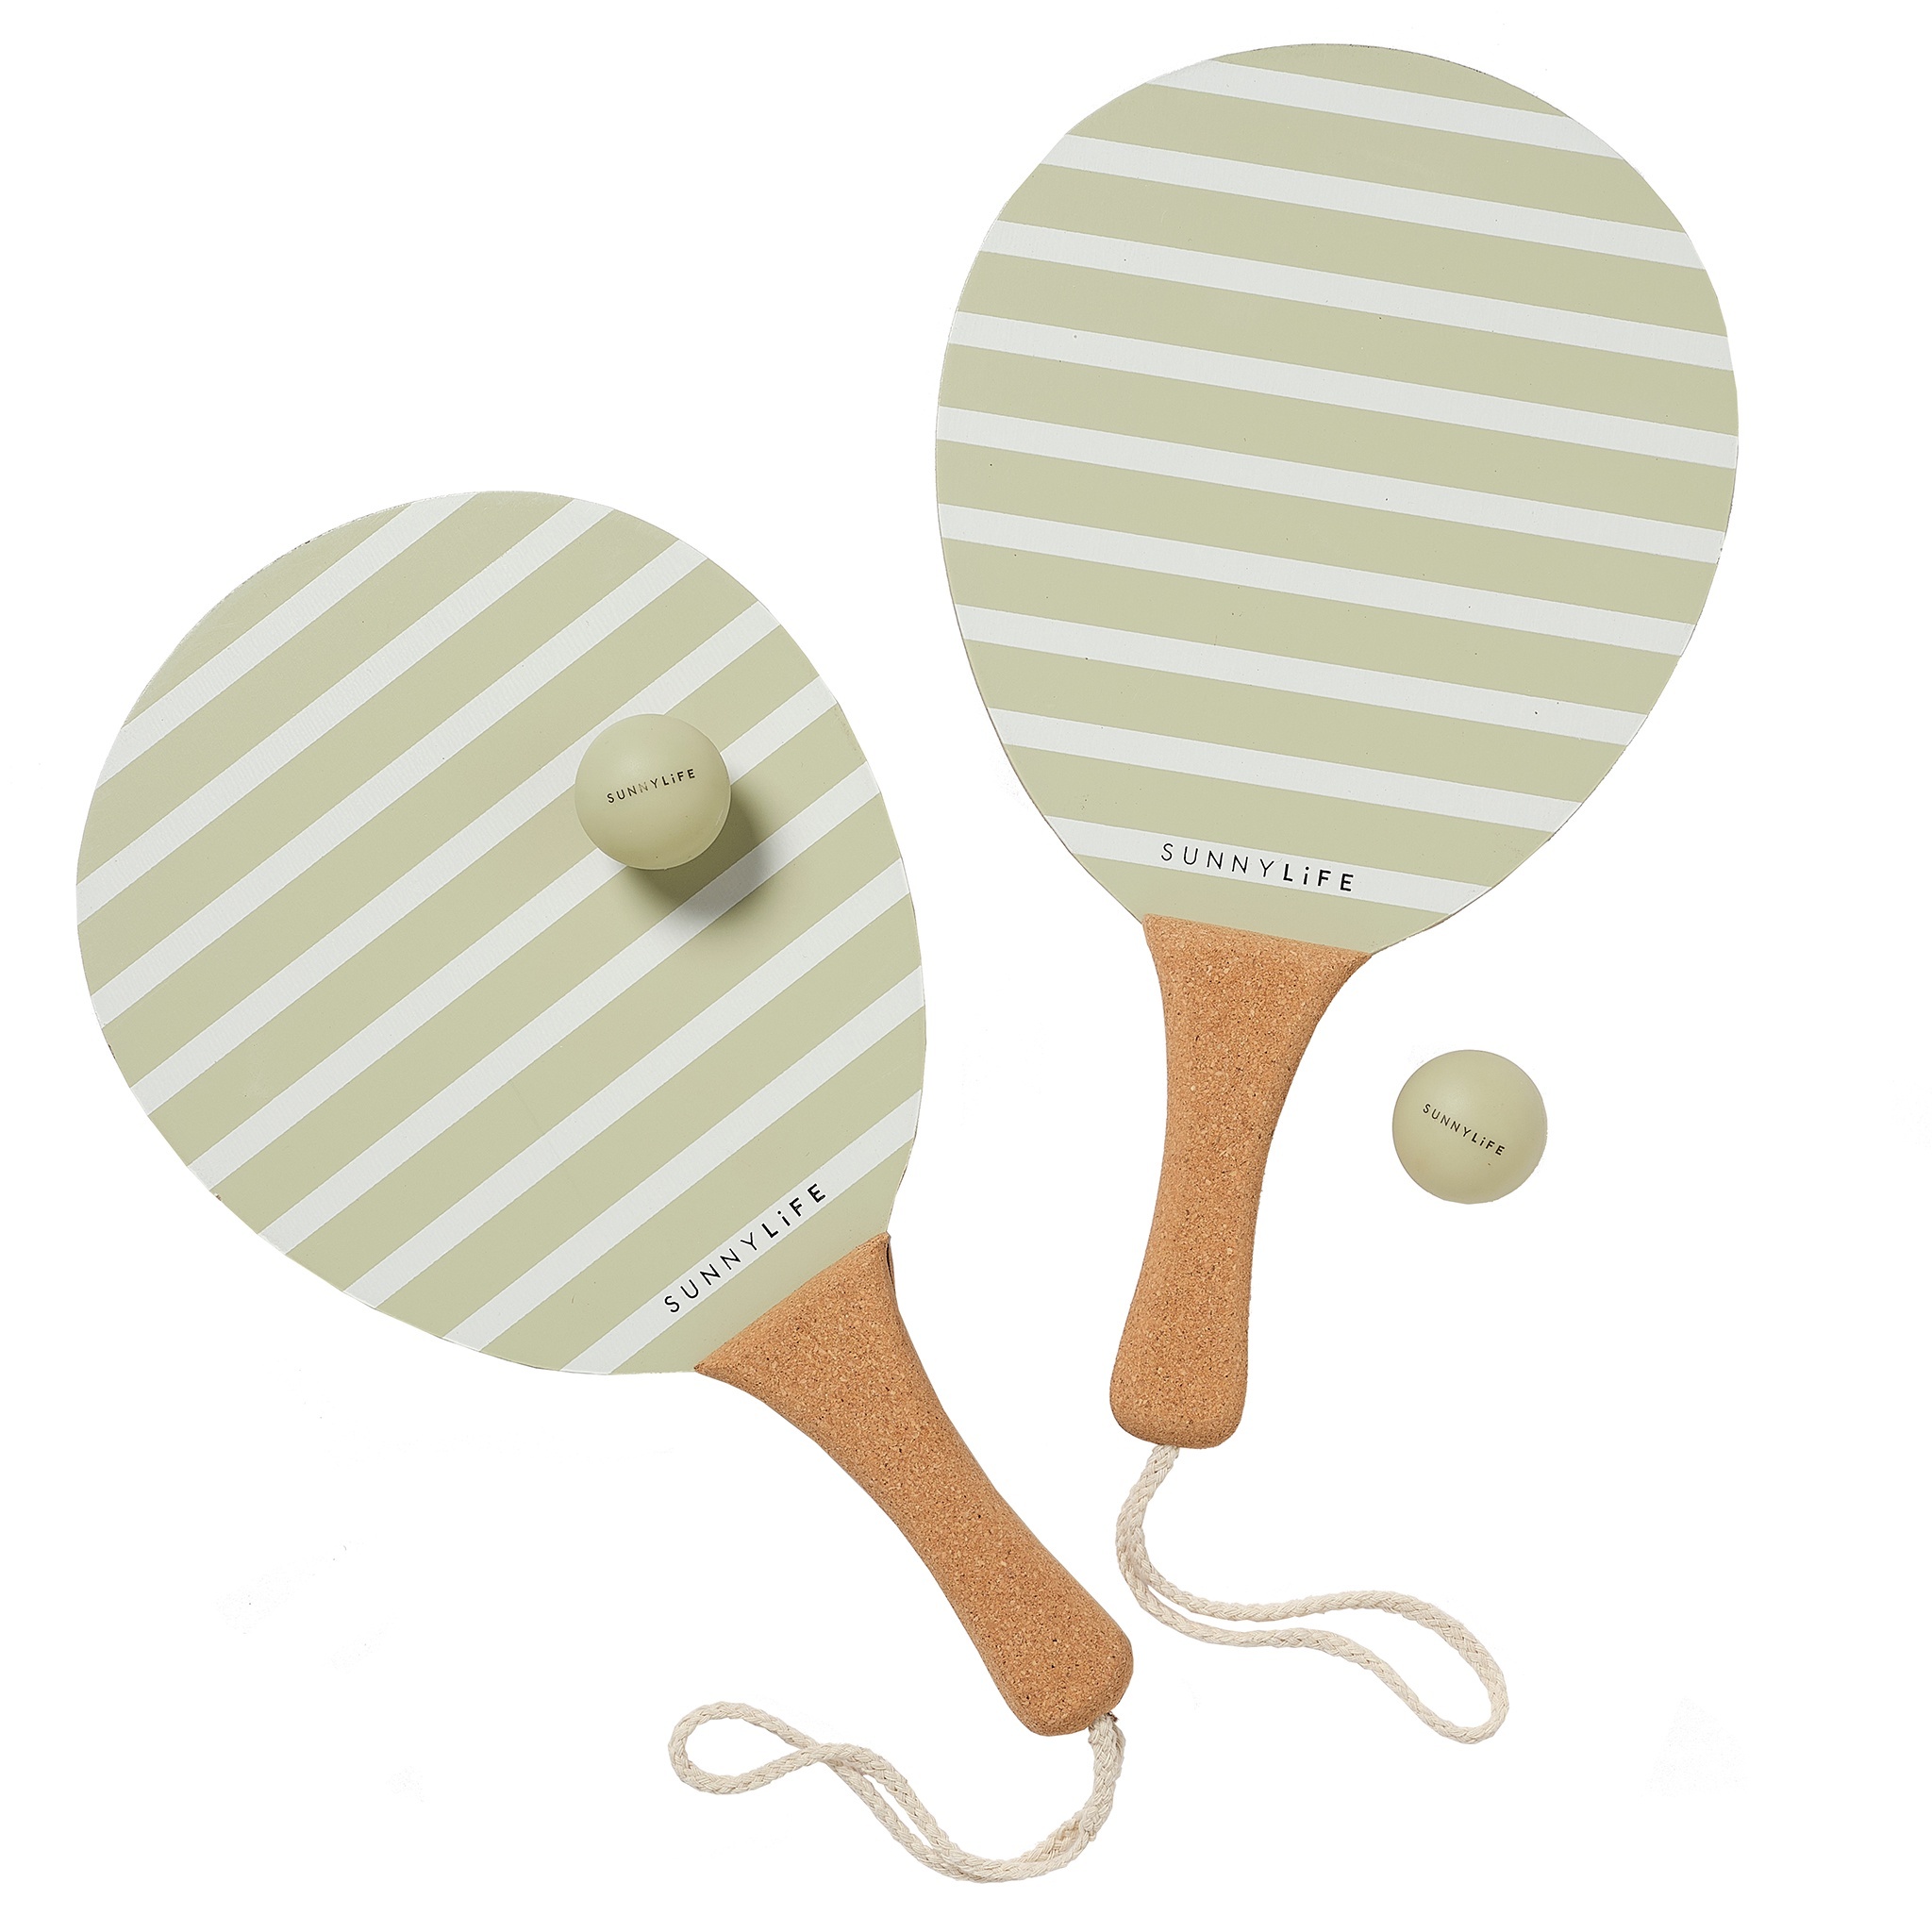
Vintage Beach Paddles La Palma Sage Stripe
Retro meets beach vibes with our Vintage Beach Paddles! Includes 2 Vintage Beach Paddles and 2 balls. | Handle made from natural cork. Dimensions: 22 W x 37 L x 3 H cm | Material: Density Fibreboard, Cork, TPR | Max. weight: 0.51 kg | 1.12 lbs
Brand: Sunnylife
Category: Sporting Goods > Outdoor Recreation > Outdoor Games > Paddle Ball Sets